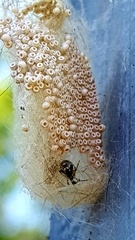
Species: Parasteatoda_tepidariorum